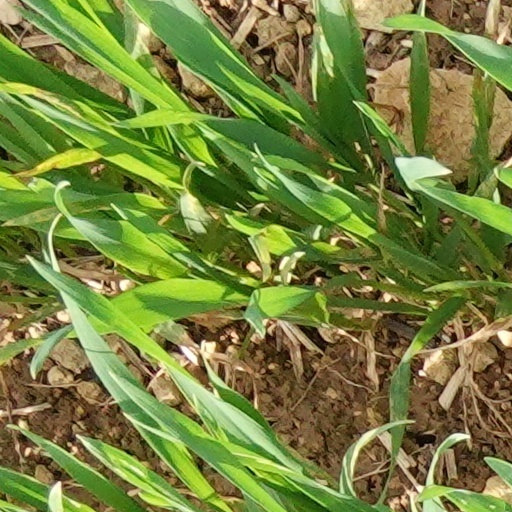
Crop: wheat